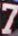
Number: 7